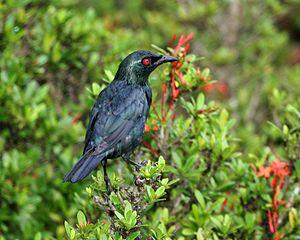
Le Stourne bronzé ou Merle bronzé de Panay est une espèce de passereau appartenant à la famille des Sturnidae.